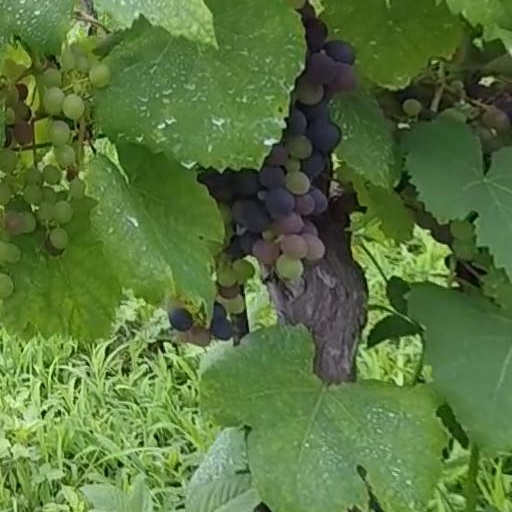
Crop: grape